Small caps

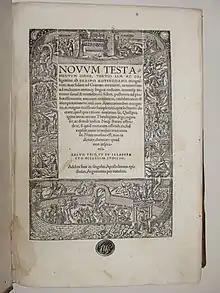
Small caps used by Johann Froben in the 1516 ""

Research by Margaret M. Smith concluded that the use of small caps was probably popularised by Johann Froben in the early 16th century, who used them extensively from 1516. Froben may have been influenced by Aldus Manutius, who used very small capitals with printing Greek and at the start of lines of italic, copying a style common in manuscripts at the time, and sometimes used these capitals to set headings in his printing; as a result these headings were in all caps, but in capitals from a smaller font than the body text type. The idea caught on in France, where small capitals were used by Simon de Colines, Robert Estienne and Claude Garamond. Johannes Philippus de Lignamine used small caps in the 1470s, but apparently was not copied at the time.